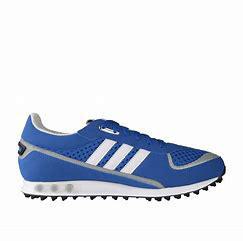
Brand: Adidas
Model: La Ii